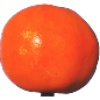
Label: Clementine 1